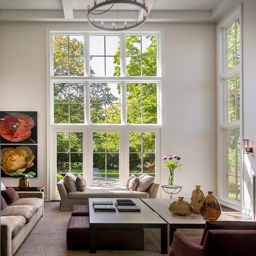
design ideas for a modern living room with white walls and dark hardwood flooring .